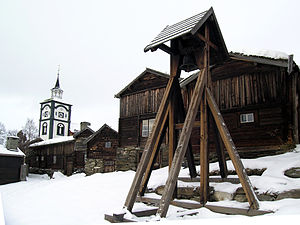
Røros Kobberverk
Klokke fra Røros Kobberverk
Røros Kobberverk blev officielt startet i 1644. Værket var fra starten af et anpartsselskab forbeholdt borgere i Trondhjem fram til 1910, da det blev omdannet til aktieselskab. Værket følte stærkt nedgangen i verdensmarkedet efter 1. verdenskrig og stod stille i omkring fem år i 1920'erne. Fra midten af 1930-erne var værket så godt som statsejet. Smeltehytten blev nedlagt efter en brand i 1953. Kobberværket gik konkurs, og driften ophørte ved årsskiftet 1977/78, 333 år efter etableringen.